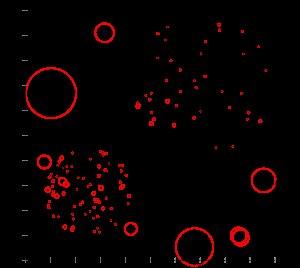
L’exploration de données, connue aussi sous l'expression de fouille de données, forage de données, prospection de données, data mining, ou encore extraction de connaissances à partir de données, a pour objet l’extraction d'un savoir ou d'une connaissance à partir de grandes quantités de données, par des méthodes automatiques ou semi-automatiques.